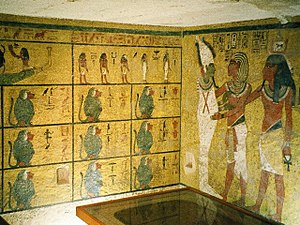
Howard Carter / Tut Ankh Amons Grav
Tut Ankh Amons grav
Howard Carter var en engelsk arkæolog og egyptolog. Han tilbragte hovedsagligt sin barndom i Swaffham, Norfolk, hvor han boede hos sine tanter. Han er mest berømt for opdagelsen af KV62, som er Tut Ankh Amons grav i Kongernes Dal.